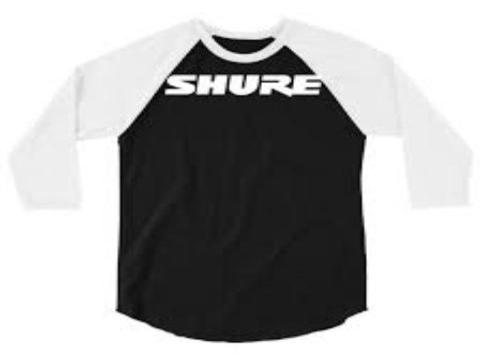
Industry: Clothes